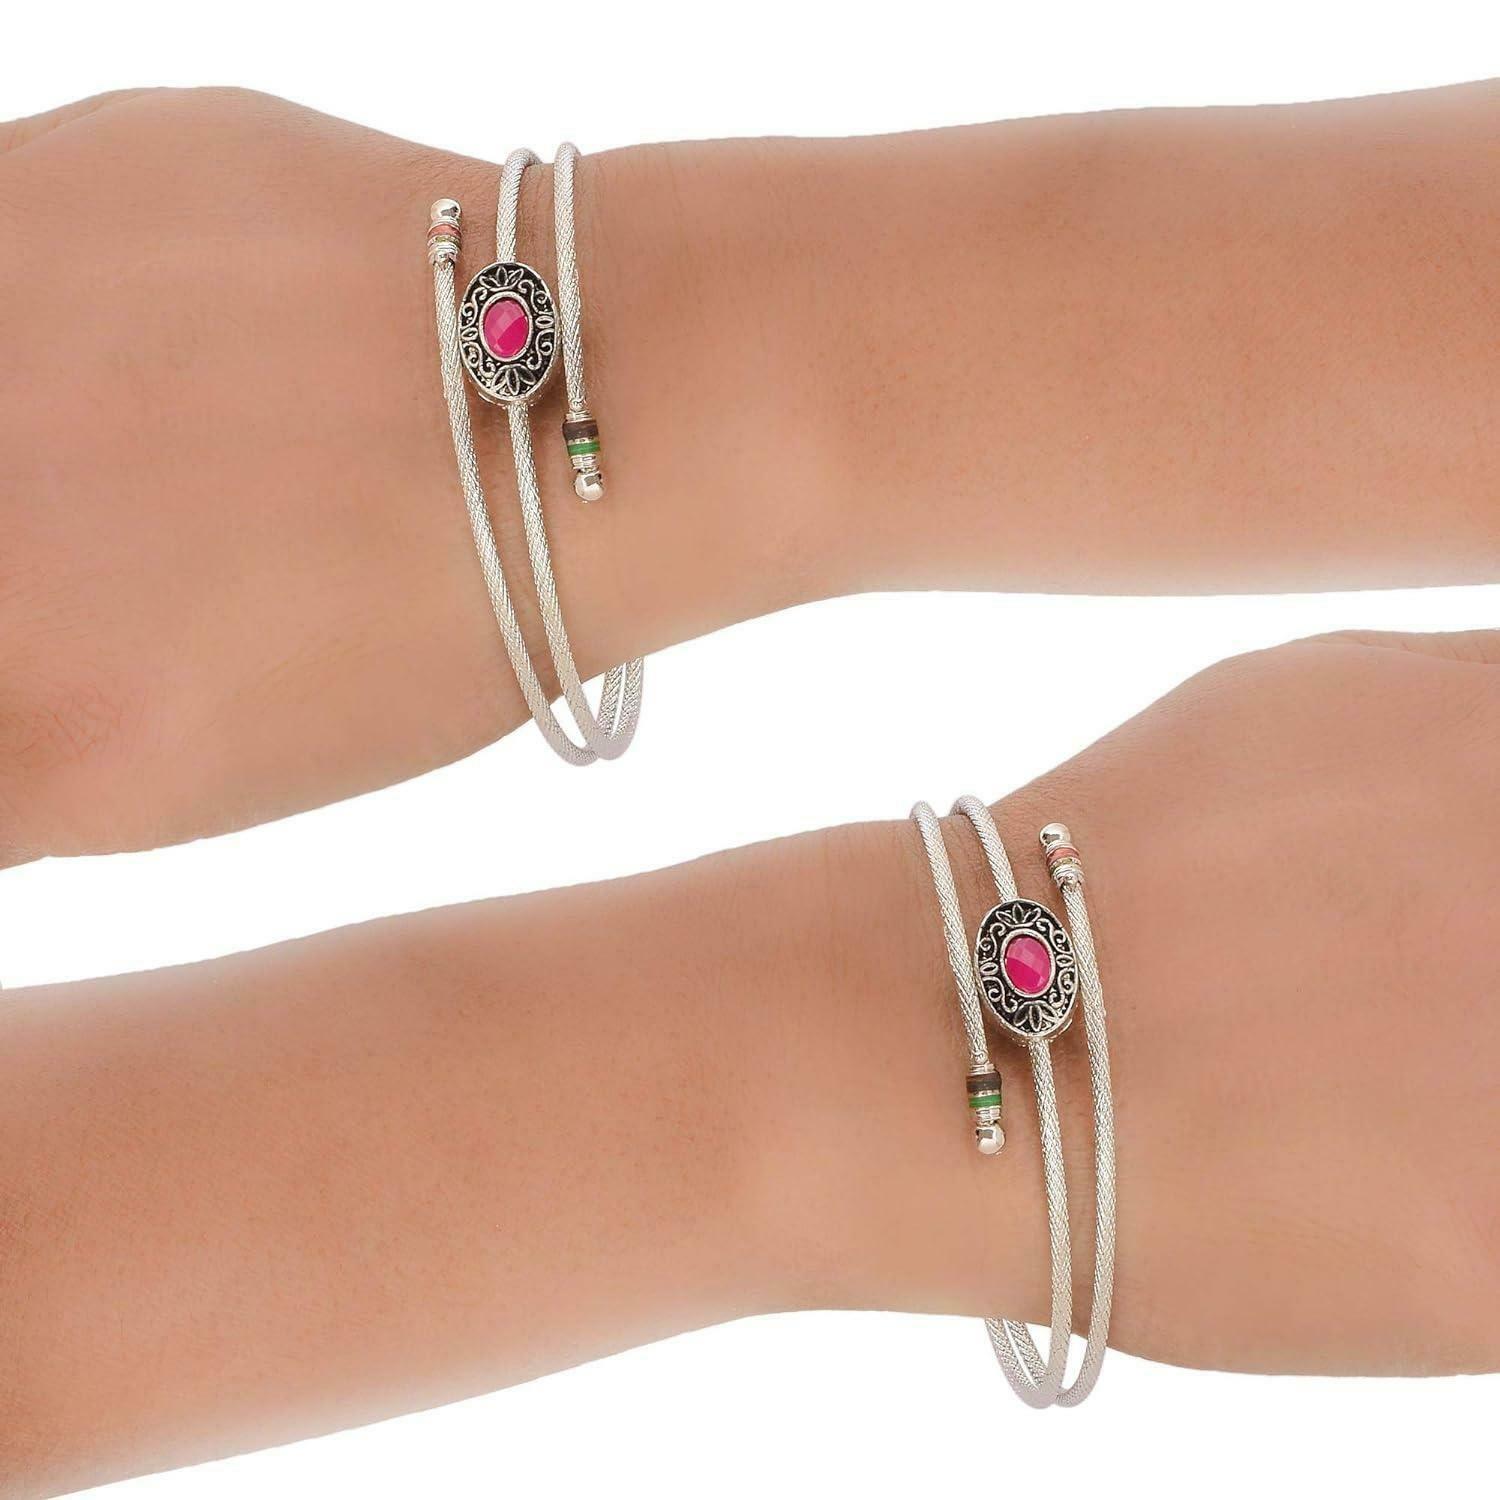
Morir Silver Plated For Women 2 0
Type: Necklaces & Pendants
Brand: MORIR
Price: Rs. 499
 Pair these traditional indian-inspired jewels with a vibrant, fashionable dress for an enhanced look ideal partywear. a good gifting option for all age groups, on birthdays, anniversaries, or surprise parties. perfect gift is simple, unique, beautiful, absolutely a great gift to express your love for your mother, girlfriend, fiancee, wife, valentine, family or just a friend,etc. great gifts on mother 's day , wedding , anniversary day ,valentine's day or christmas day.
Features: Package Content : 2 Bangles, Color: Silver,Available In Women Size: 2.6, 2.8, 2.10 Please Mention Your Wrist Size While Ordering. Care Instruction: Keep It In A Jewellery Box; Do Not Spray Perfumes Or Deodorants Directly On The Jewellery.,Keep Jewellery Away From Direct Heat, Water, Perfumes, Deodorants And Other Strong Chemicals As They May React With The Metal Or Plating.,Made In India : All Our Products Are Manufactured In India And Are Exclusively Crafted To Adorn Your Persona.,Suitable For Any Outfit And Any Occasion.